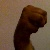
The image shows a hand gesture representing the letter 'M' in Indian Sign Language.